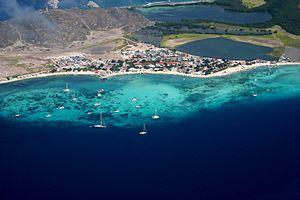
Vue aérienne du village de Gran Roque, principale agglomération de l'archipel de Los Roques, au Venezuela. Dans le coin en haut à gauche, on distingue El Faro Holandés («
L'archipel de Los Roques est une dépendance fédérale du Venezuela composé d'environ 350 îles, cayes ou îlots situés à environ 130 km au large des côtes vénezuéliennes. Gran Roque, l'île principale, se trouve au nord de l'archipel à 146 km de la petite ville de Naiguatá, sur la côte vénézuelienne. Cet ensemble insulaire compte une population de 1 500 habitants.